History of Bulgaria (1990–present)

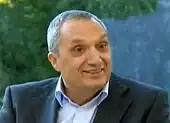
Ivan Kostov came to power in May 1997 after months of popular discontent and hyperinflation.

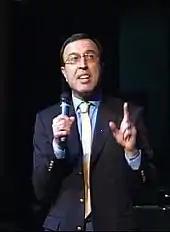
Petar Stoyanov was the second democratically elected president of Bulgaria. His reign is characterized by pro-Western orientation.

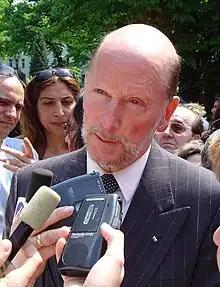
Simeon Saxe-Coburg-Gotha was the last king of Bulgaria, serving from 1943 to 1946. Half a century later, he served as prime minister from 2001 to 2005.

The new Democratic government headed by Ivan Kostov enjoyed strong support and moved the Bulgarian economy ahead, but allegations of corruption and inability to cope with some of the serious problems in the country caused frustration. The electorate became to some extent dissatisfied with both parties – BSP and SDS. At that point Stoyanov, who still held some good positions and had public approval, took part in presidential elections seeking a second mandate, but he scandalously failed with a blunder on TV and lost support, and the elections too. The newly elected president, former BSP leader Georgi Parvanov, was not very well known to the public although he was in politics since the early 1990s, and was well received for his wise political behavior. Although a BSP candidate, he was rather perceived as an independent figure and he also always stated to be president to all Bulgarians without any political reference. At that point with the already dissatisfaction with both BSP and SDS, people were looking for new alternatives and new politicians.